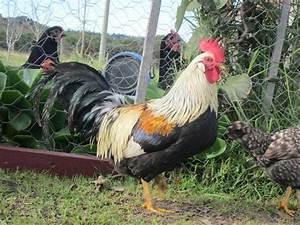
chicken